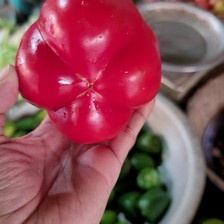
Label: capsicum